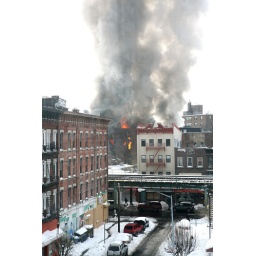
Just another typical view out my office window in Bushwick, Brooklyn.